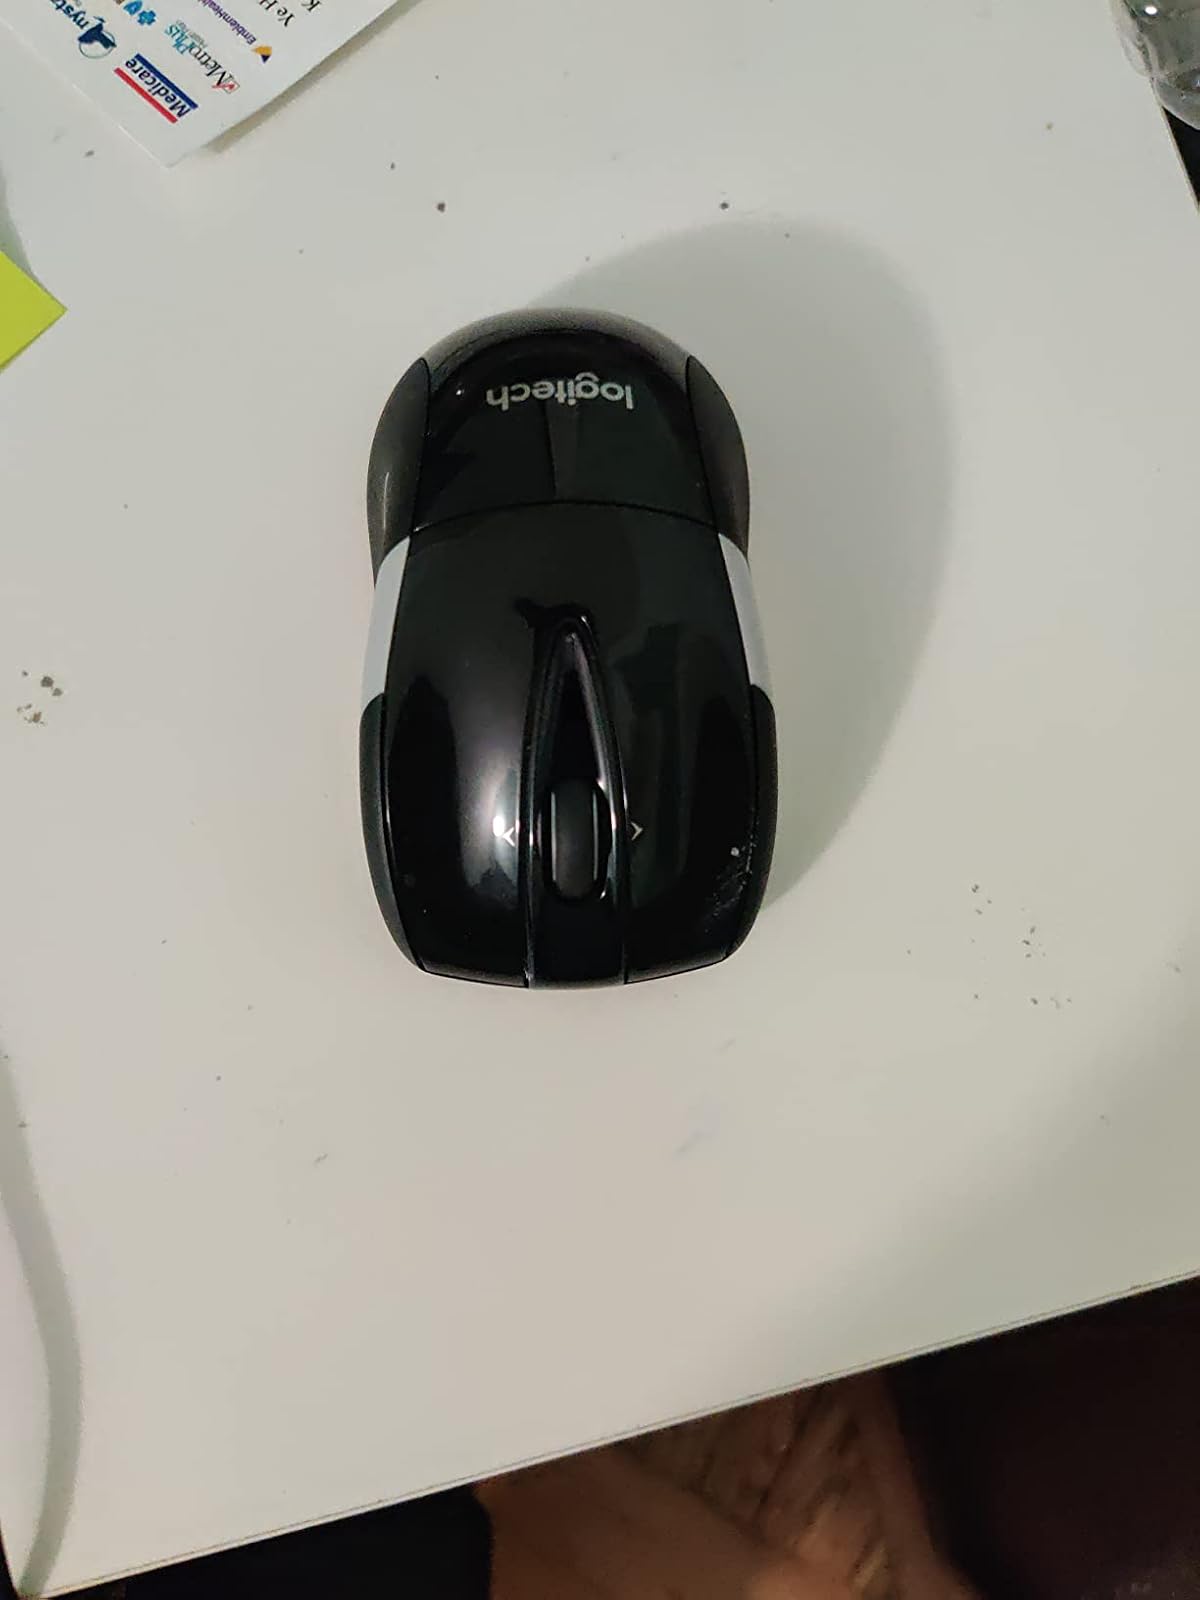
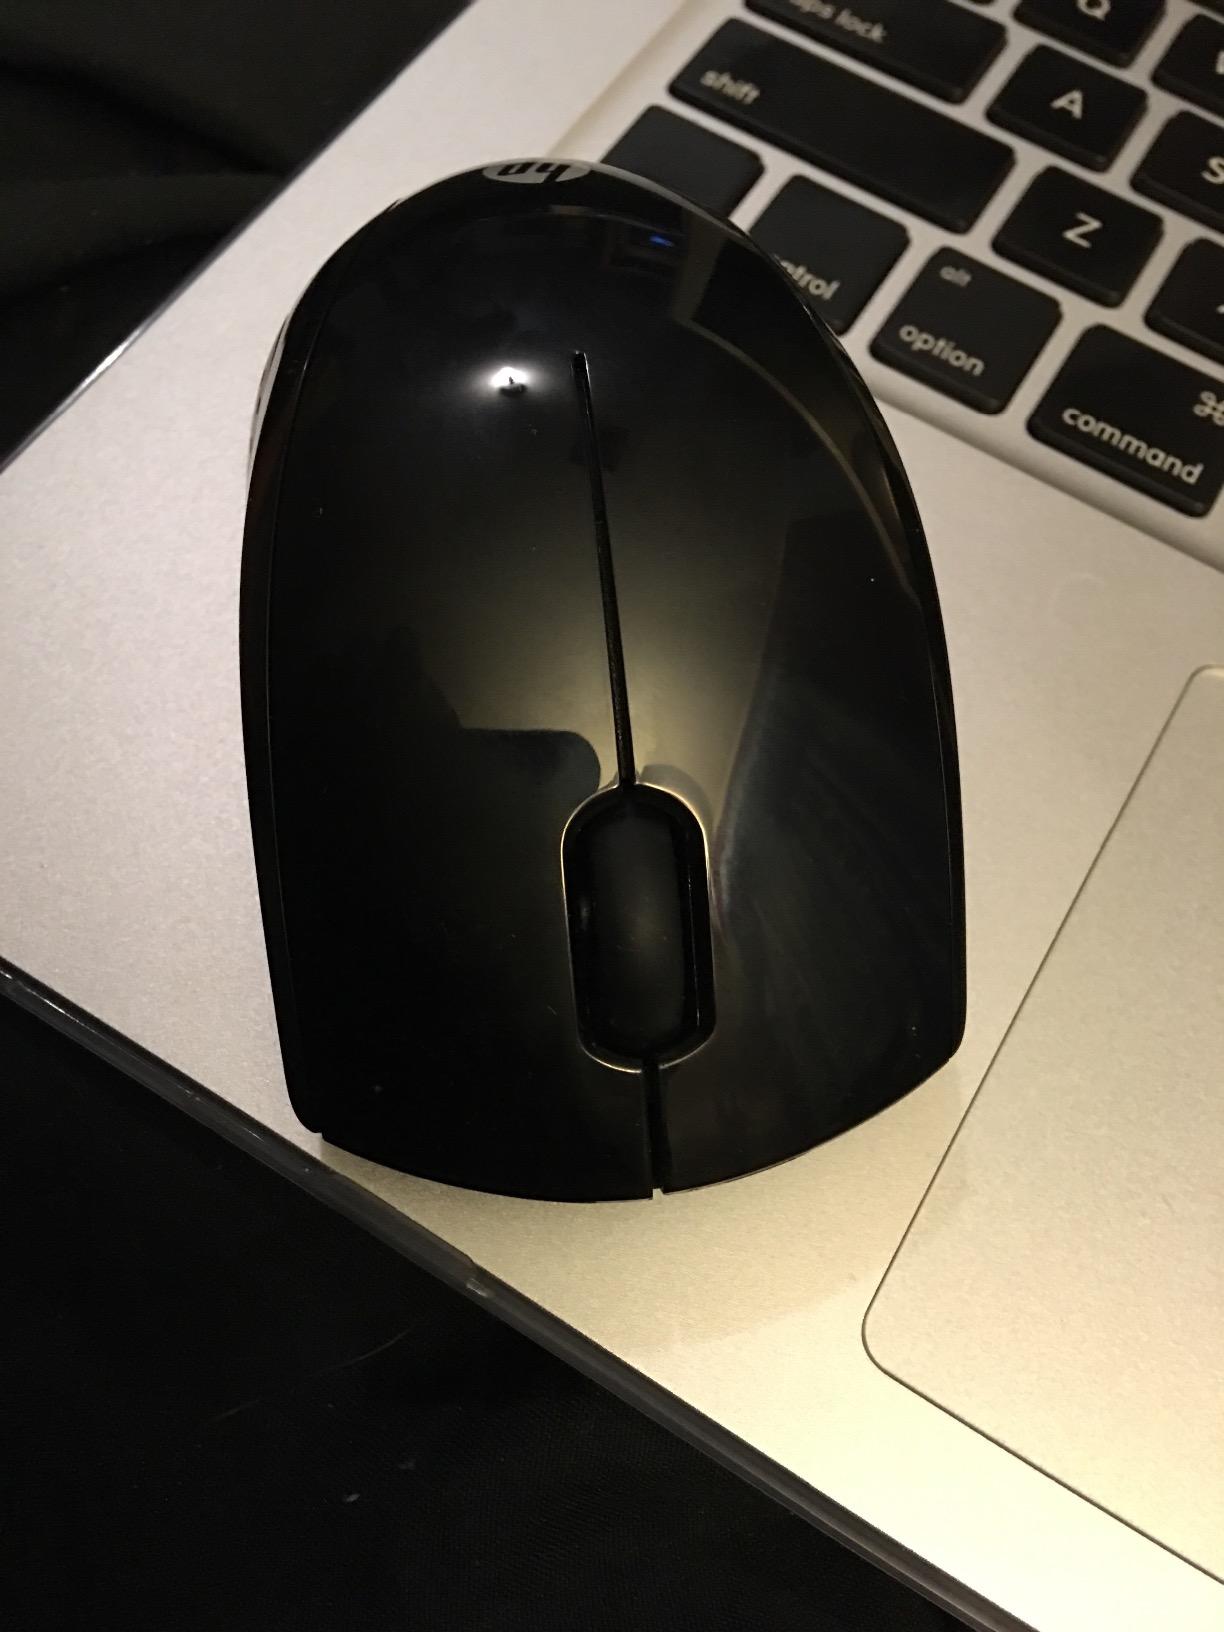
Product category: mouse
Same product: no